China–Vietnam border

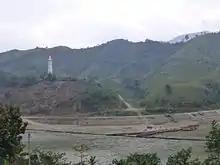
The confluence of the Red River and the Longbao River, where the China-Vietnam border leaves the Red River.

The land border of China and Vietnam is 1,347 kilometers. Two Chinese provinces adjoin the border, and seven Vietnamese provinces do.